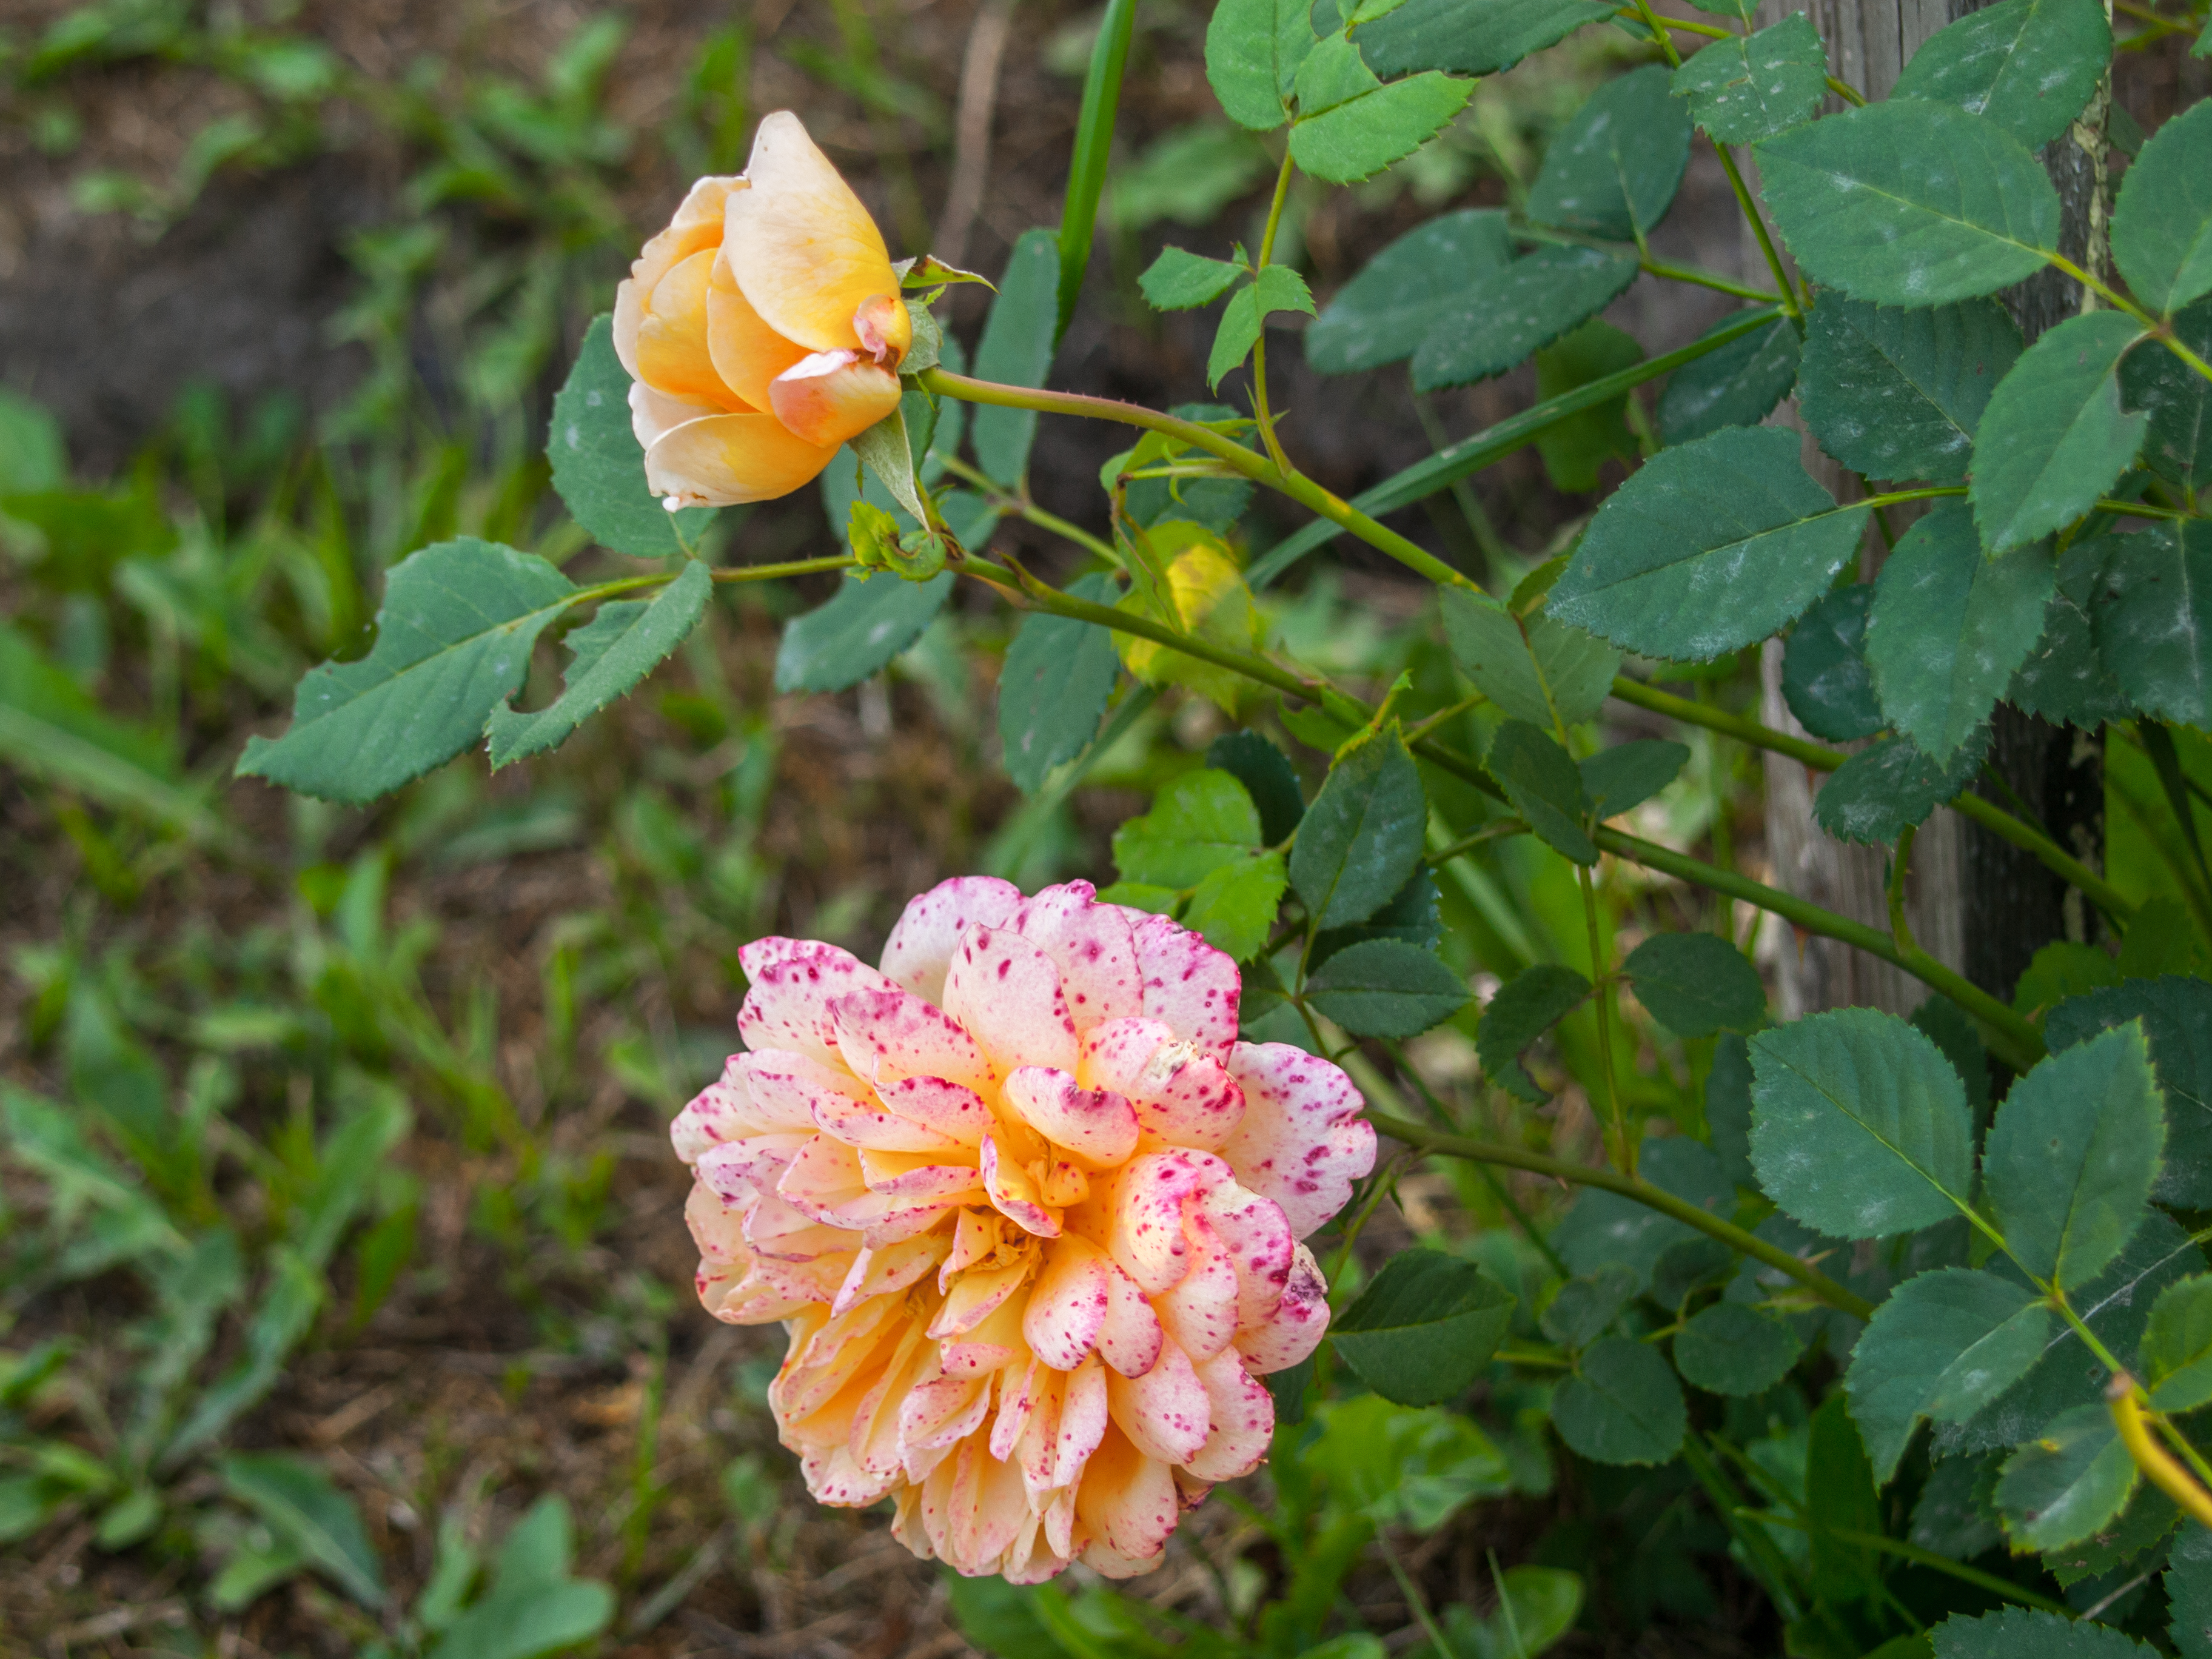
images, flower, plant, petal, leaf, botany, rose, grass, tree, groundcover, flowering plant, Hybrid tea rose, rose family, rose order, shrub, annual plant, floribunda, garden roses, terrestrial plant, peach, subshrub, rosa centifolia, wildflower, garden, china rose, malvales, soil, landscape, lantana, plant stem